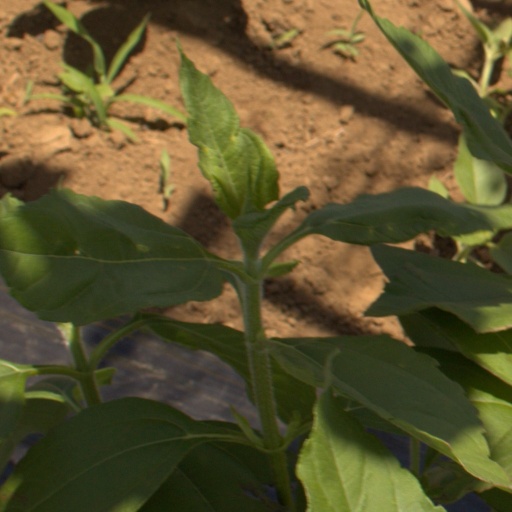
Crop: Jerusalem artichoke